Peter Seabourne

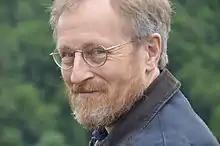
Peter Seabourne – composer

Seabourne studied at Clare College, Cambridge with Robin Holloway, and University of York with David Blake.